Simon Walker (businessman)

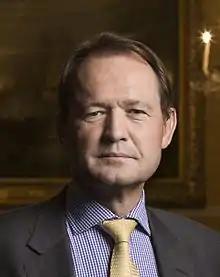
Simon Walker, as Director General of the IoD

Simon Edward John Walker (born 28 May 1953) is Chairman of the Trade Remedies Authority, and business adviser and consultant to a number of companies. He was previously lead non-executive director of the Department for International Trade and Director General of the Institute of Directors from 2011 to 2016. Prior to this he has been Communications Secretary to Queen Elizabeth II and an advisor to former Prime Minister, John Major. He was born and grew up in South Africa and has worked in media, politics and business in New Zealand, Belgium and the UK.